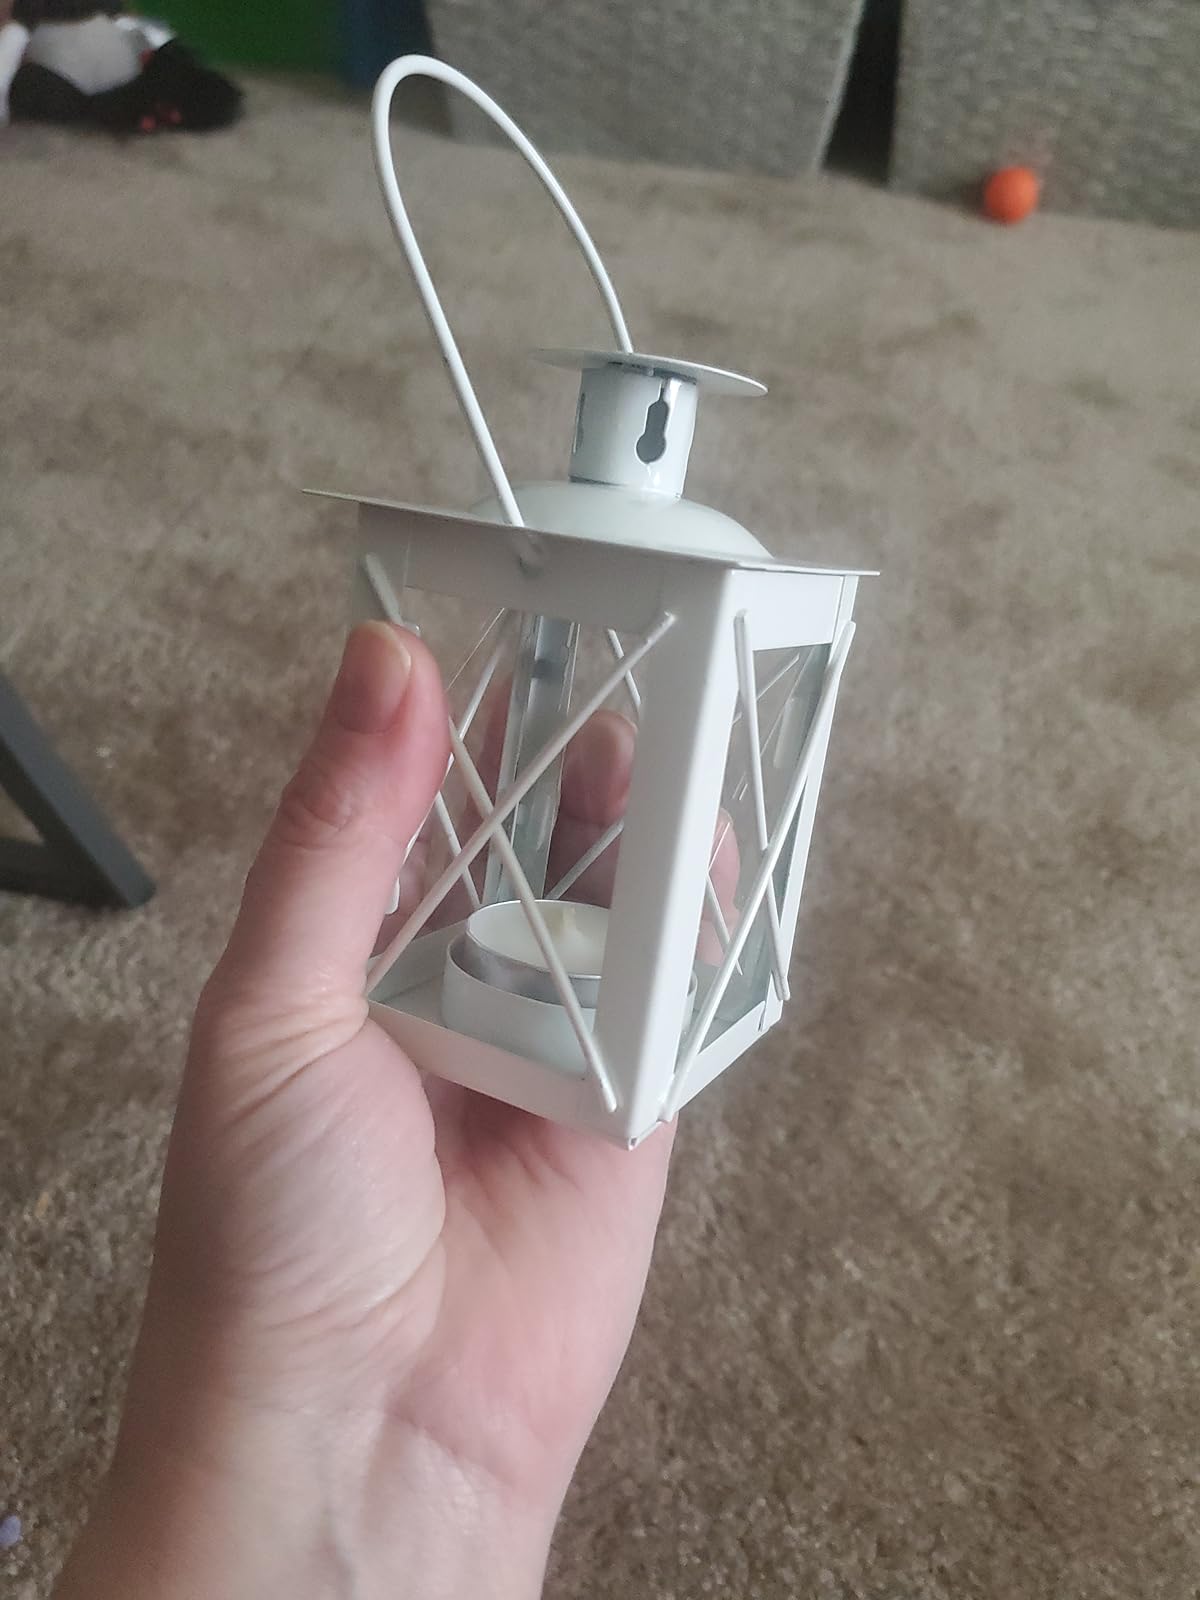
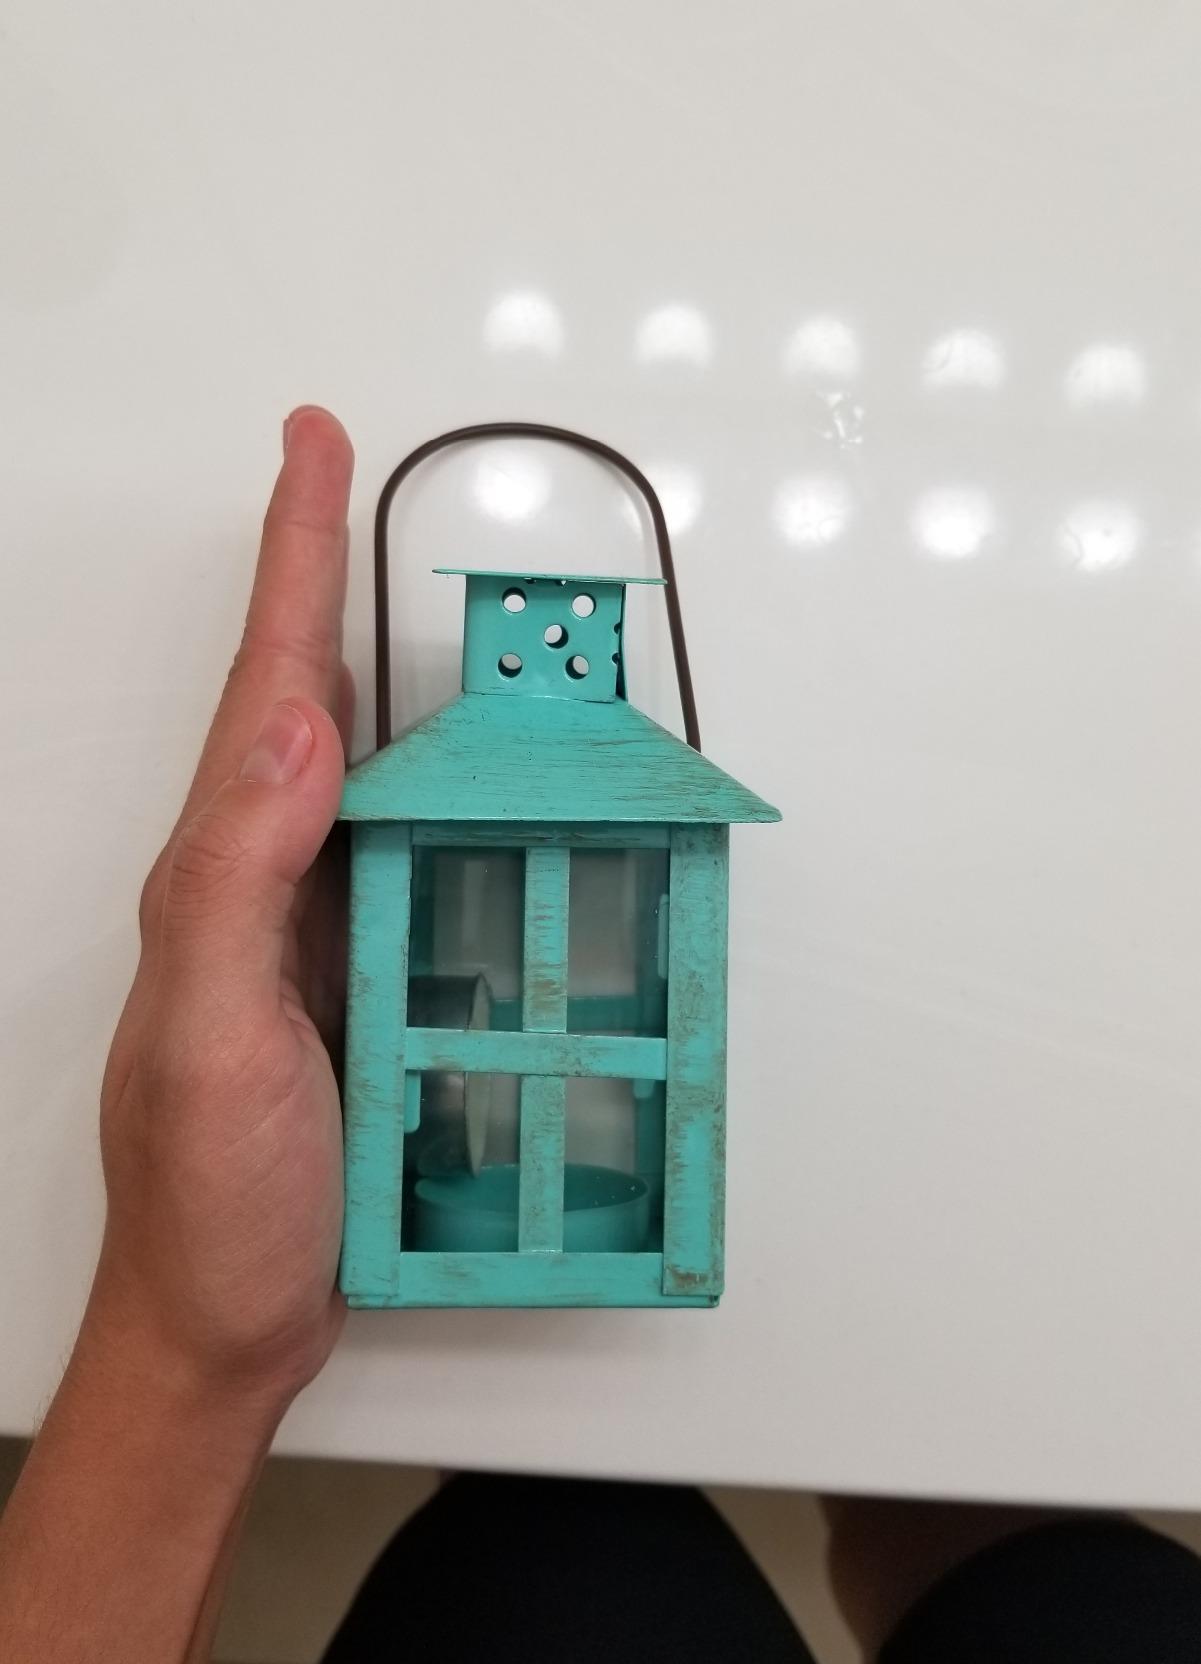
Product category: lantern
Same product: no